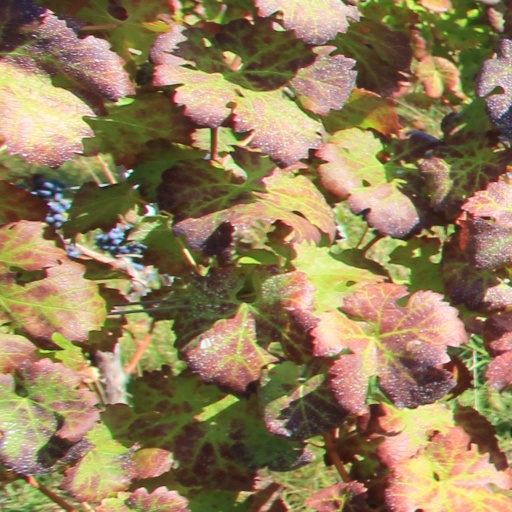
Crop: grape